Matthew Whelan

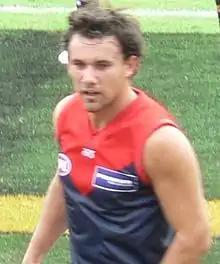

Matthew Whelan (born 13 November 1979) is a former professional Australian rules football player.